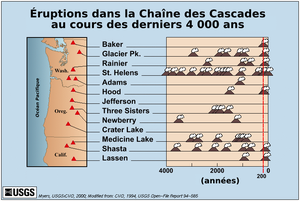
Schéma des éruptions des derniers 4 000 ans dans la Chaîne des Cascades (http://vulcan.wr.usgs.gov/Volcanoes/Cascades/EruptiveHistory/cascades_eruptions_4000yrs.html)
La chaîne des Cascades est une chaîne de montagnes s'étendant face à la côte ouest de l'Amérique du Nord, entre les États de Californie, de l'Oregon et de Washington aux États-Unis et la province de Colombie-Britannique au Canada. Elle comprend une partie de l'arc volcanique des Cascades dont les volcans mont Rainier, qui constitue le point culminant de la chaîne du haut de ses 4 392 mètres d'altitude dominant la métropole de Seattle, et mont Saint Helens qui a subi une éruption en 1980. Cet arc volcanique, toujours actif, commence sa formation il y a 36 millions d'années à la suite de la subduction de la plaque Juan de Fuca sous la plaque nord-américaine. Les risques liés au volcanisme demeurent importants.